Elasmotherium

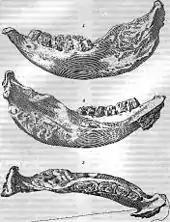
The "Moscow mandible", holotype of "E. sibiricum"

"Elasmotherium" was first described in 1808-1809 by German/Russian palaeontologist Gotthelf Fischer von Waldheim based on a left lower jaw, four molars, and the tooth root of the third premolar, which was gifted to Moscow University by princess Ekaterina Dashkova in 1807. He first announced the genus name at an 1808 presentation before the Moscow Society of Naturalists, and named the type species "E. sibiricum" a year later in 1809. The genus name derives from Ancient Greek ἔλασμα ("élasma"), meaning "metal plate", with the intended meaning "lamina", in reference to the laminated folding of the tooth enamel; and θηρίον ("theríon"), meaning "beast" and the species name "sibericus" is probably a reference to the predominantly Siberian origin of Princess Dashkova's collection. However, the specimen's exact origins are unknown. In 1877, German naturalist Johann Friedrich von Brandt placed it into the newly erected subfamily Elasmotheriinae, separate from modern rhinos.